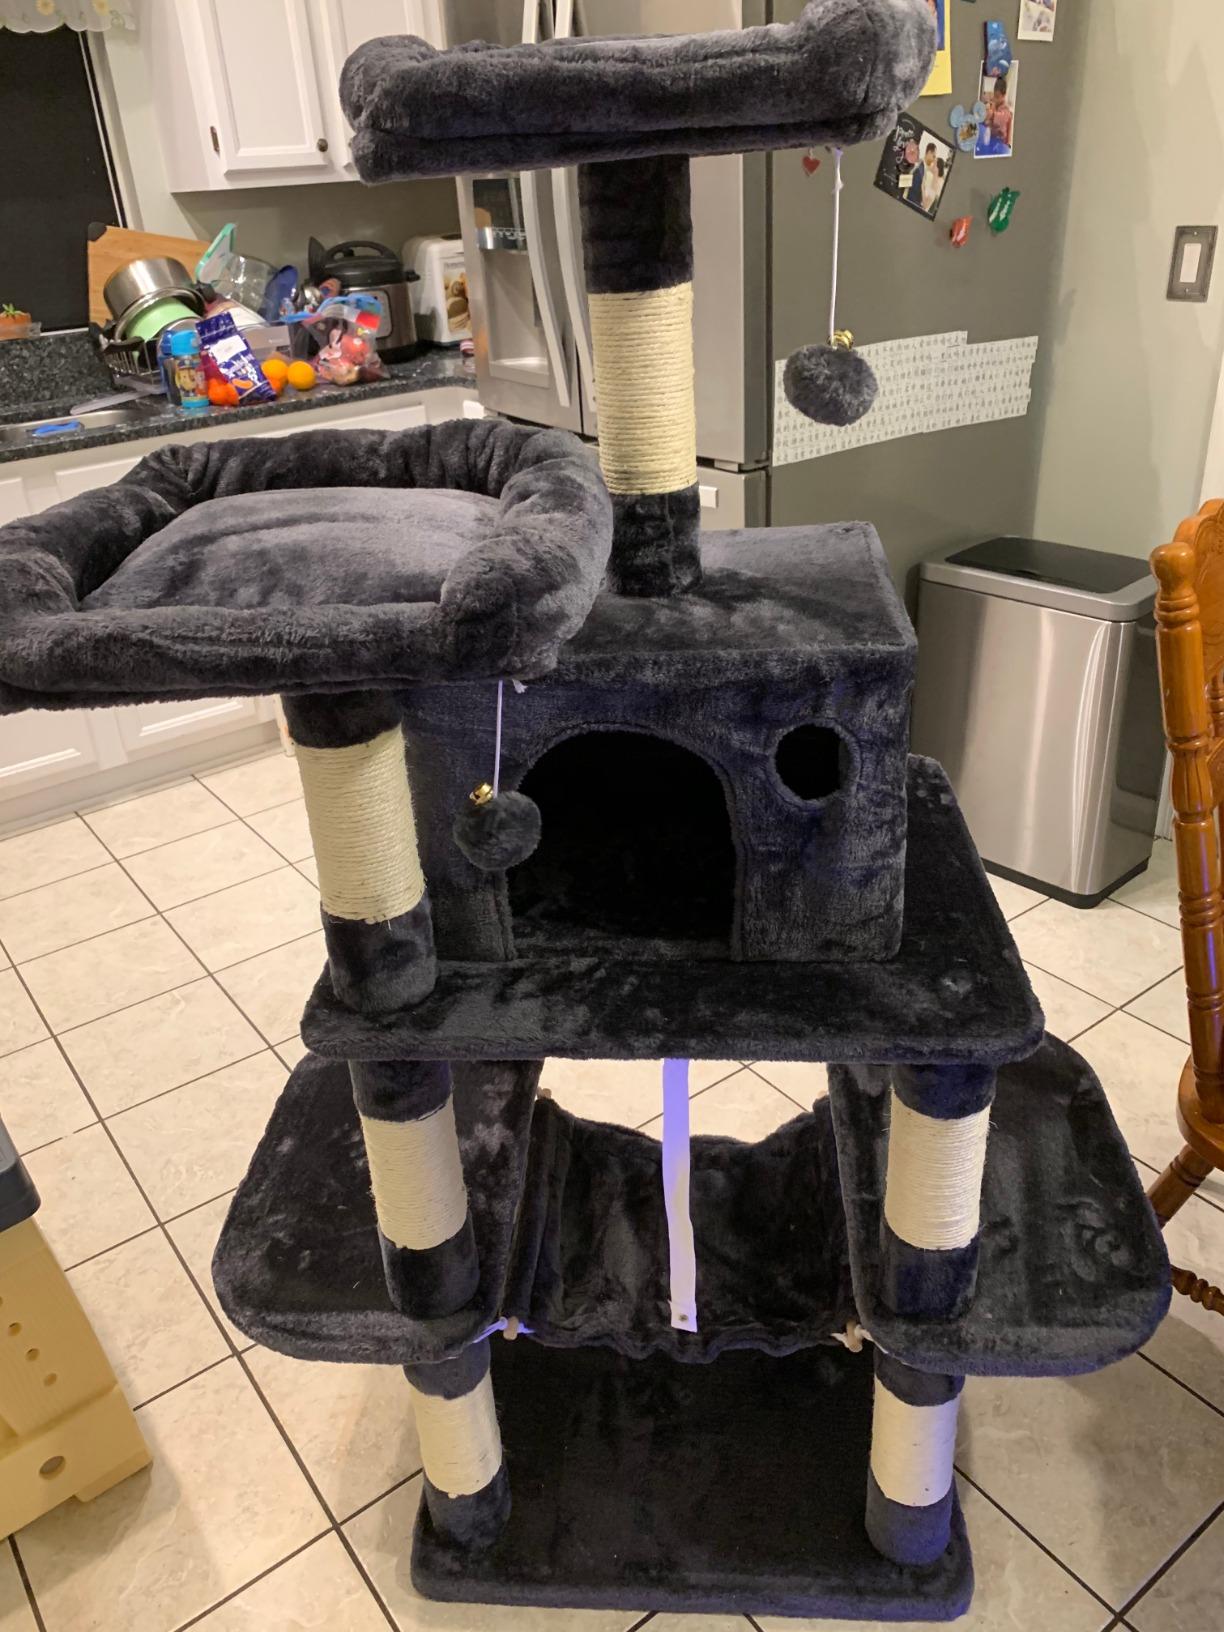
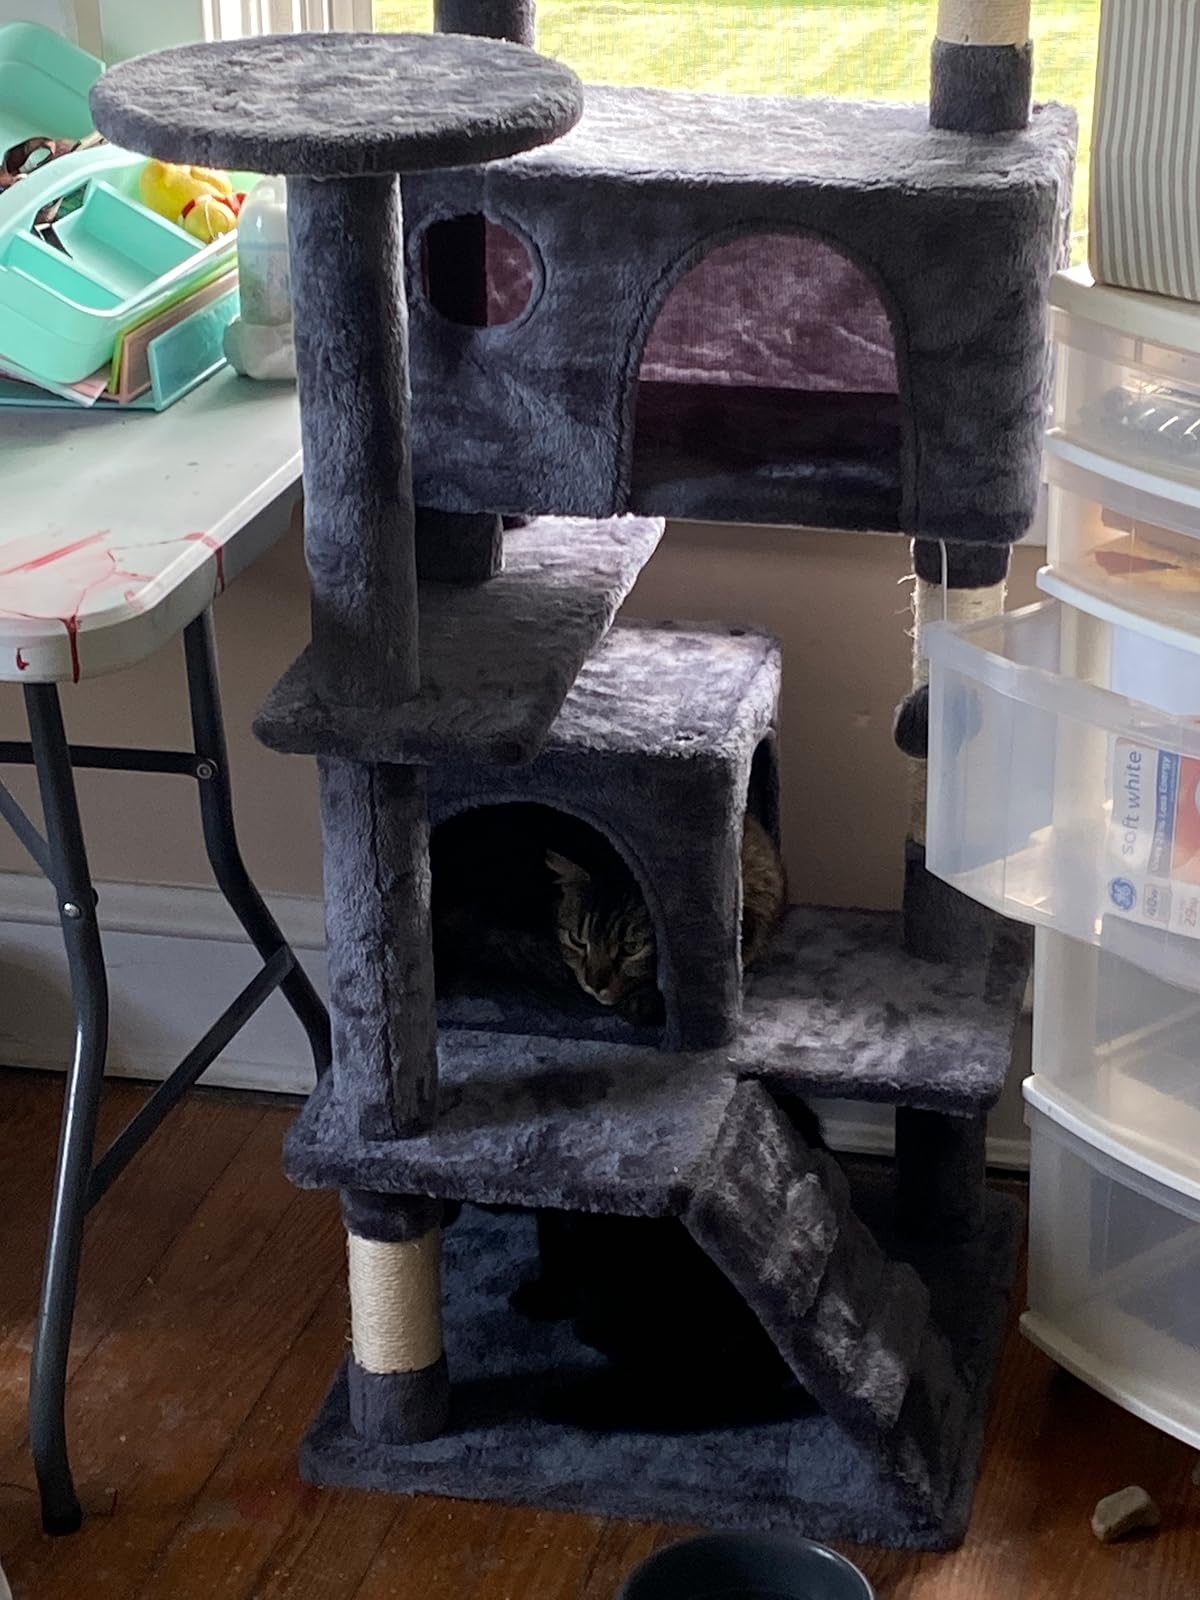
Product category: items_cat tree
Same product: no